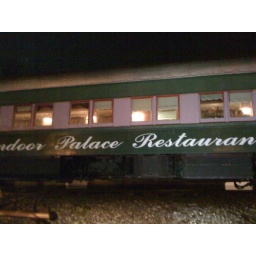
Indian food in a train car